Leendert van der Vlugt

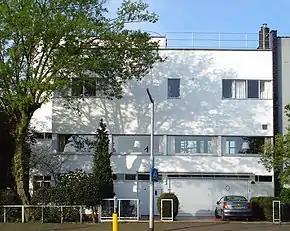
House C.H. van der Leeuw (director of the Van Nelle Factory) in Rotterdam by Leendert van der Vlugt, 1928-29

Leendert van der Vlugt was responsible for the design of all these schemes. The Bergpolder Apartment Building achieved international recognition thanks to Van der Vlugt's personal style. From 1925 onwards, design responsibility can best be formulated as: Leendert van der Vlugt (Brinkman & Van der Vlugt).